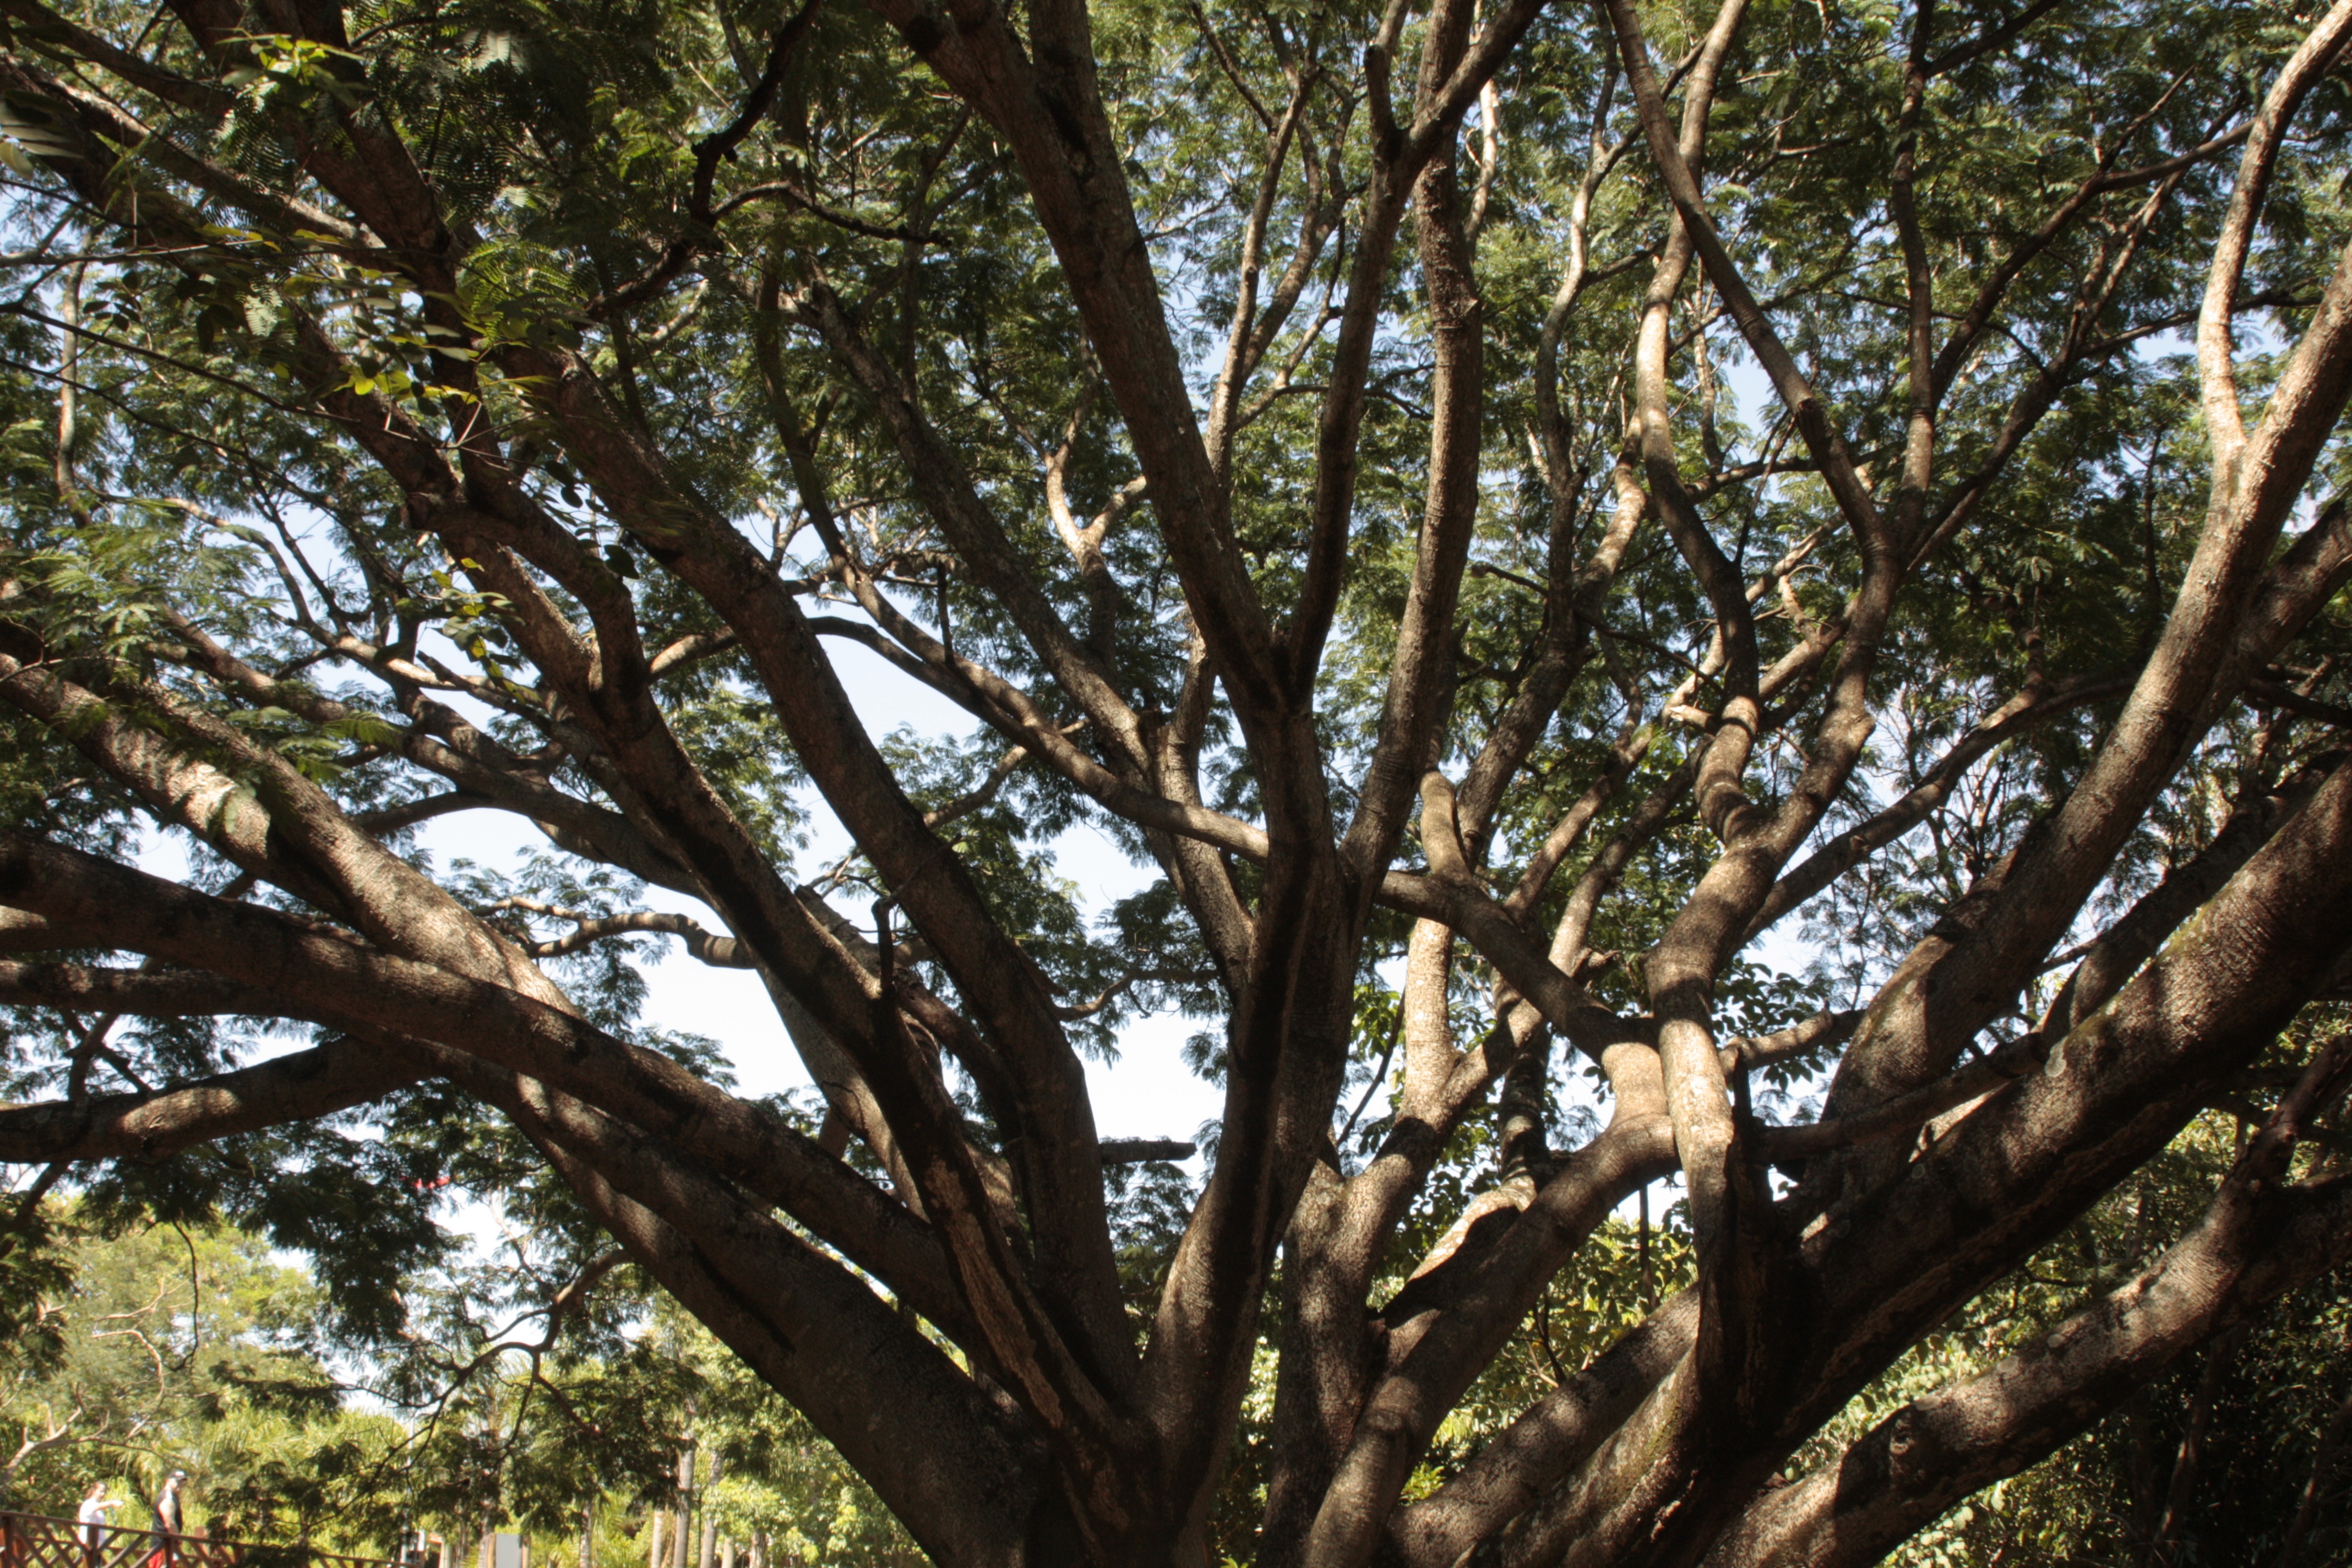
tree, branch, plant, villa, leaf, flower, jungle, produce, botany, flora, vegetation, shrub, rainforest, woodland, ecosystem, condominium, flowering plant, woody plant, land plant, ditalia